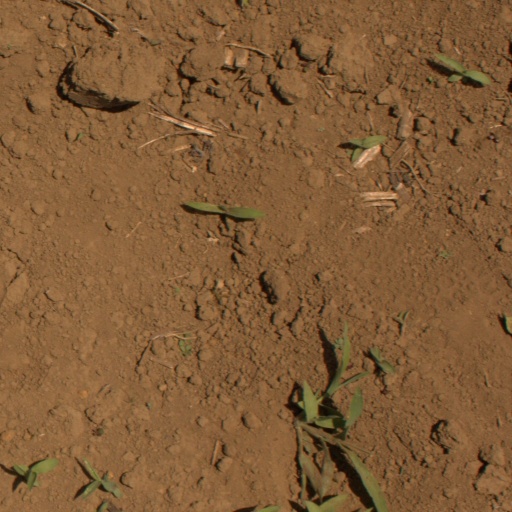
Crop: Jerusalem artichoke